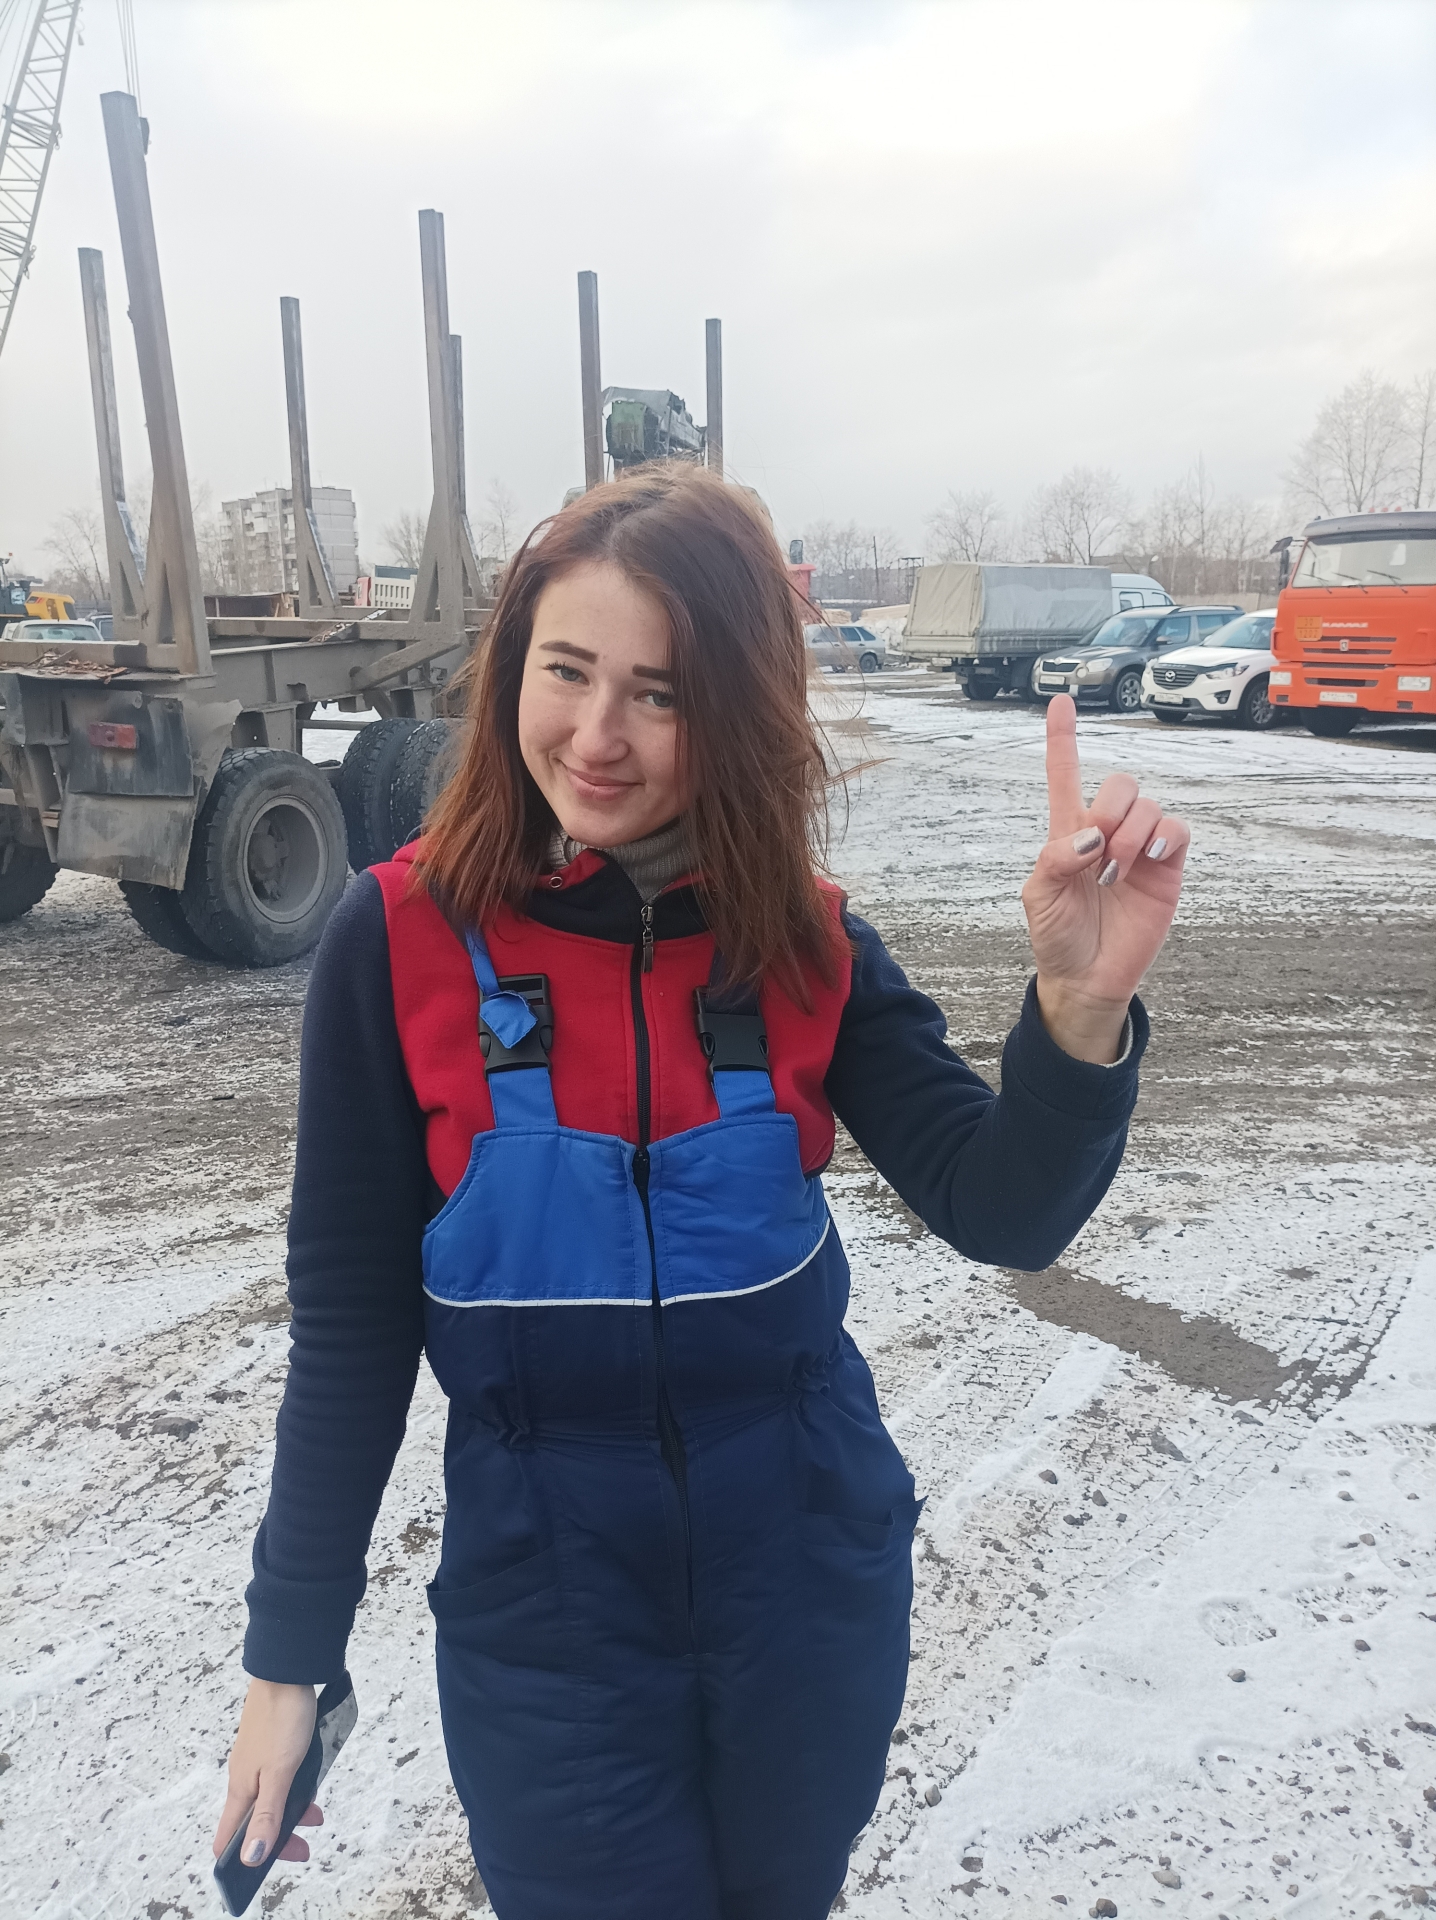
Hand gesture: one